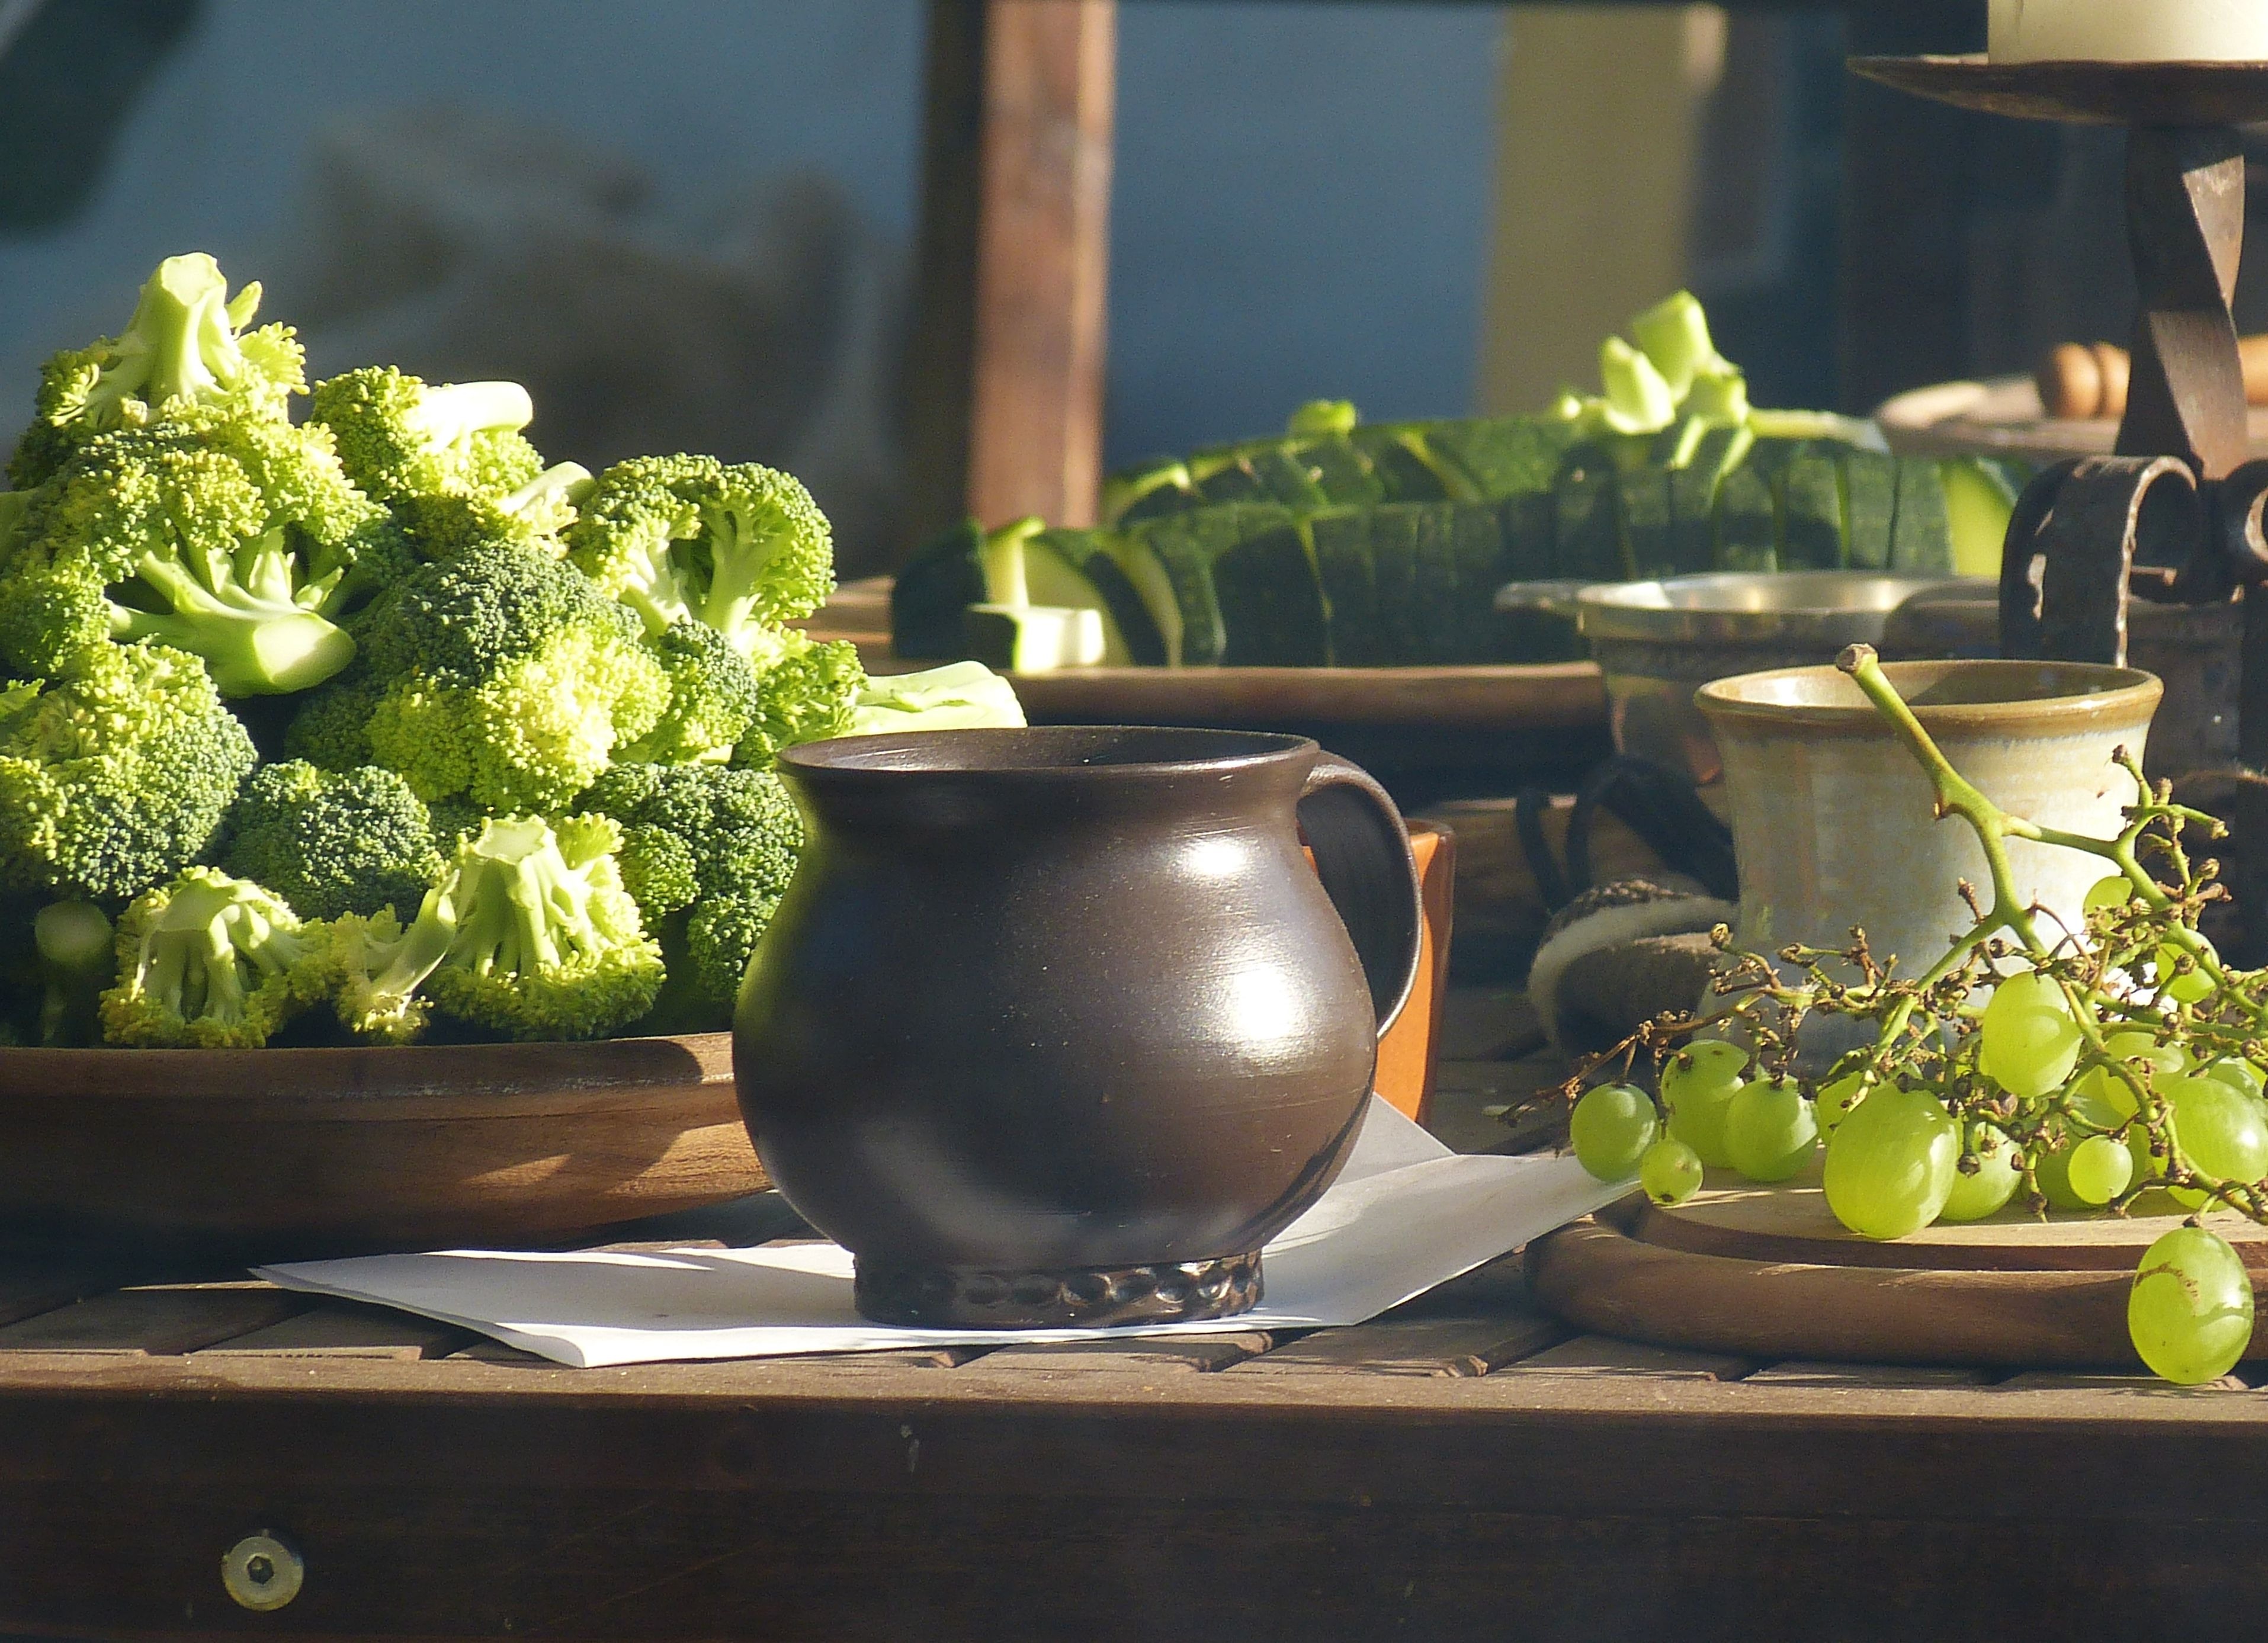
table, plant, fruit, flower, food, green, produce, ceramic, eat, still life, broccoli, painting, vegetables, knight, grapes, court, oberhausen, floristry, middle ages, krug, vondern, knights camp